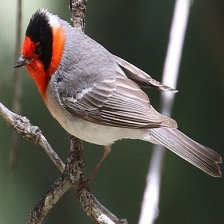
Species: RED FACED WARBLER
Scientific name: CARDELLINA RUBRIFRONS